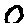
Label: 0